Prabhavathi

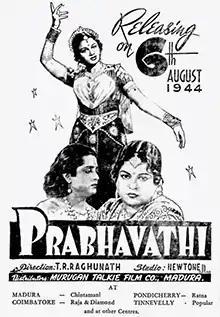
Theatrical release poster

Prabhavathi is a 1944 Indian Tamil-language Hindu mythological film directed by T. R. Raghunath and produced by Lena Chettiar. The film stars Honnappa Bhagavathar and S. P. L. Dhanalakshmi. It was released on 6 August 1944, and was not commercially successful.